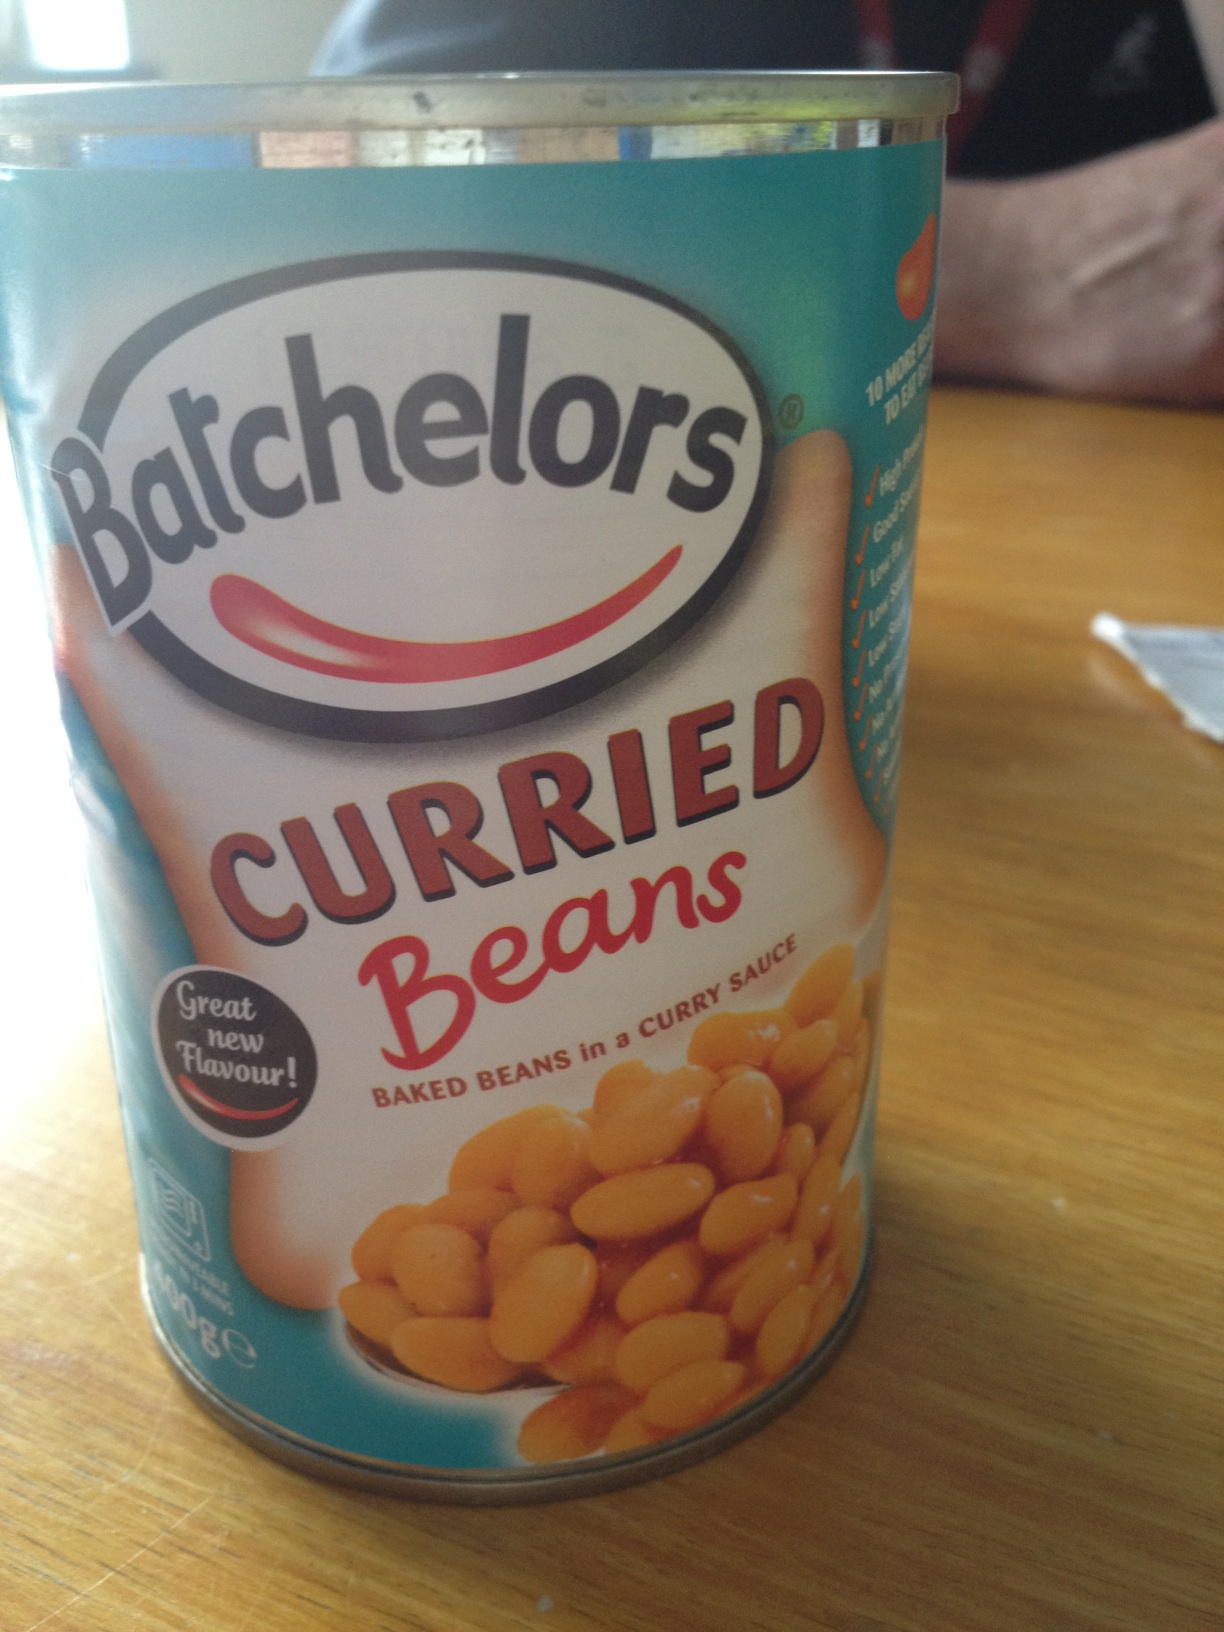Question: What is in this tin?
Answer: curried beans